Carl Kiekhaefer

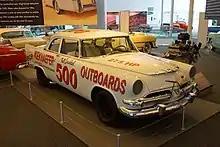
1956 Dodge Coronet D-500 Kiekhaefer Race Team

Kiekhaefer became involved in car racing to promote his now profitable boat motor company. He entered 1954 Chrysler New Yorker Club Coupes in the AAA Milwaukee Mile and won all three races entered. Tony Bettenhausen and Frank Mundy drove. He then purchased large and powerful Chrysler 300s to use in NASCAR for the 1955 season. Because Kiekhaefer was a millionaire, he could afford the expensive cars, unlike the other teams. He bought the best equipment and had a team, as well as transporters, unheard of in NASCAR at the time.